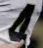
Number: 4